Eli (Israeli settlement)

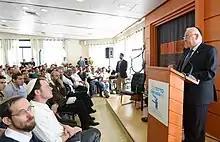
President of Israel Reuven Rivlin at Bnei David

Eli is home to , a pre-military Mechina academy. Bnei David is the first pre-military Orthodox Mechina academy, having been founded by Eli Sadan and as such in 1988. Many of the graduates have reached high rank in the Israel Defense Forces (IDF). It is an integral part of Eli, as many of the rabbis, administrators, graduates, and students live in the settlement. There are currently over 500 students studying at Bnei David, and over 2,500 graduates, over 40% of whom became officers. A majority served in either combat or elite units. The yeshiva also offers post-army academic programs. Shimon Peres has praised the academy, calling it a "pride for the country".